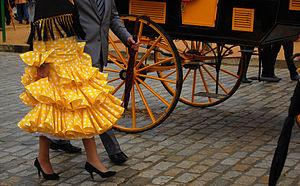
La Feria de Abril, appelée aussi la Feria de Sevilla, est une fête populaire qui a lieu chaque année à Séville, en Andalousie.